Hugh Owen Thomas

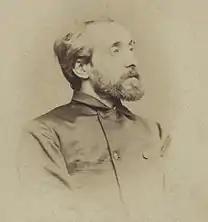

Hugh Owen Thomas (23 August 1834 – 6 January 1891) was a Welsh orthopaedic surgeon. He and his nephew Robert Jones have been called "the Fathers of orthopaedic surgery".